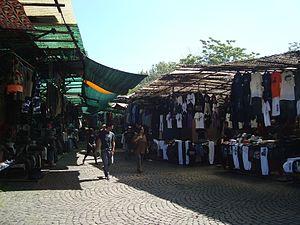
La porta San Giovanni, est une porte du mur d'Aurélien à Rome située dans le rione de Monti qui doit son nom à sa proximité avec l'Archibasilique Saint-Jean de Latran. Elle se trouve entre la porta Maggiore au nord-est et la porta Asinaria située cent mètres légèrement à l'ouest.